Stephen Canessa

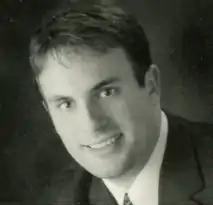
Image of Stephen R. Canessa

Stephen R. Canessa (born 1980) was a member of the Massachusetts House of Representatives, representing the 12th Bristol District. He resigned to accept the position of executive director for government affairs at the Southcoast Health Systems. He is a member of the United States Democratic Party.